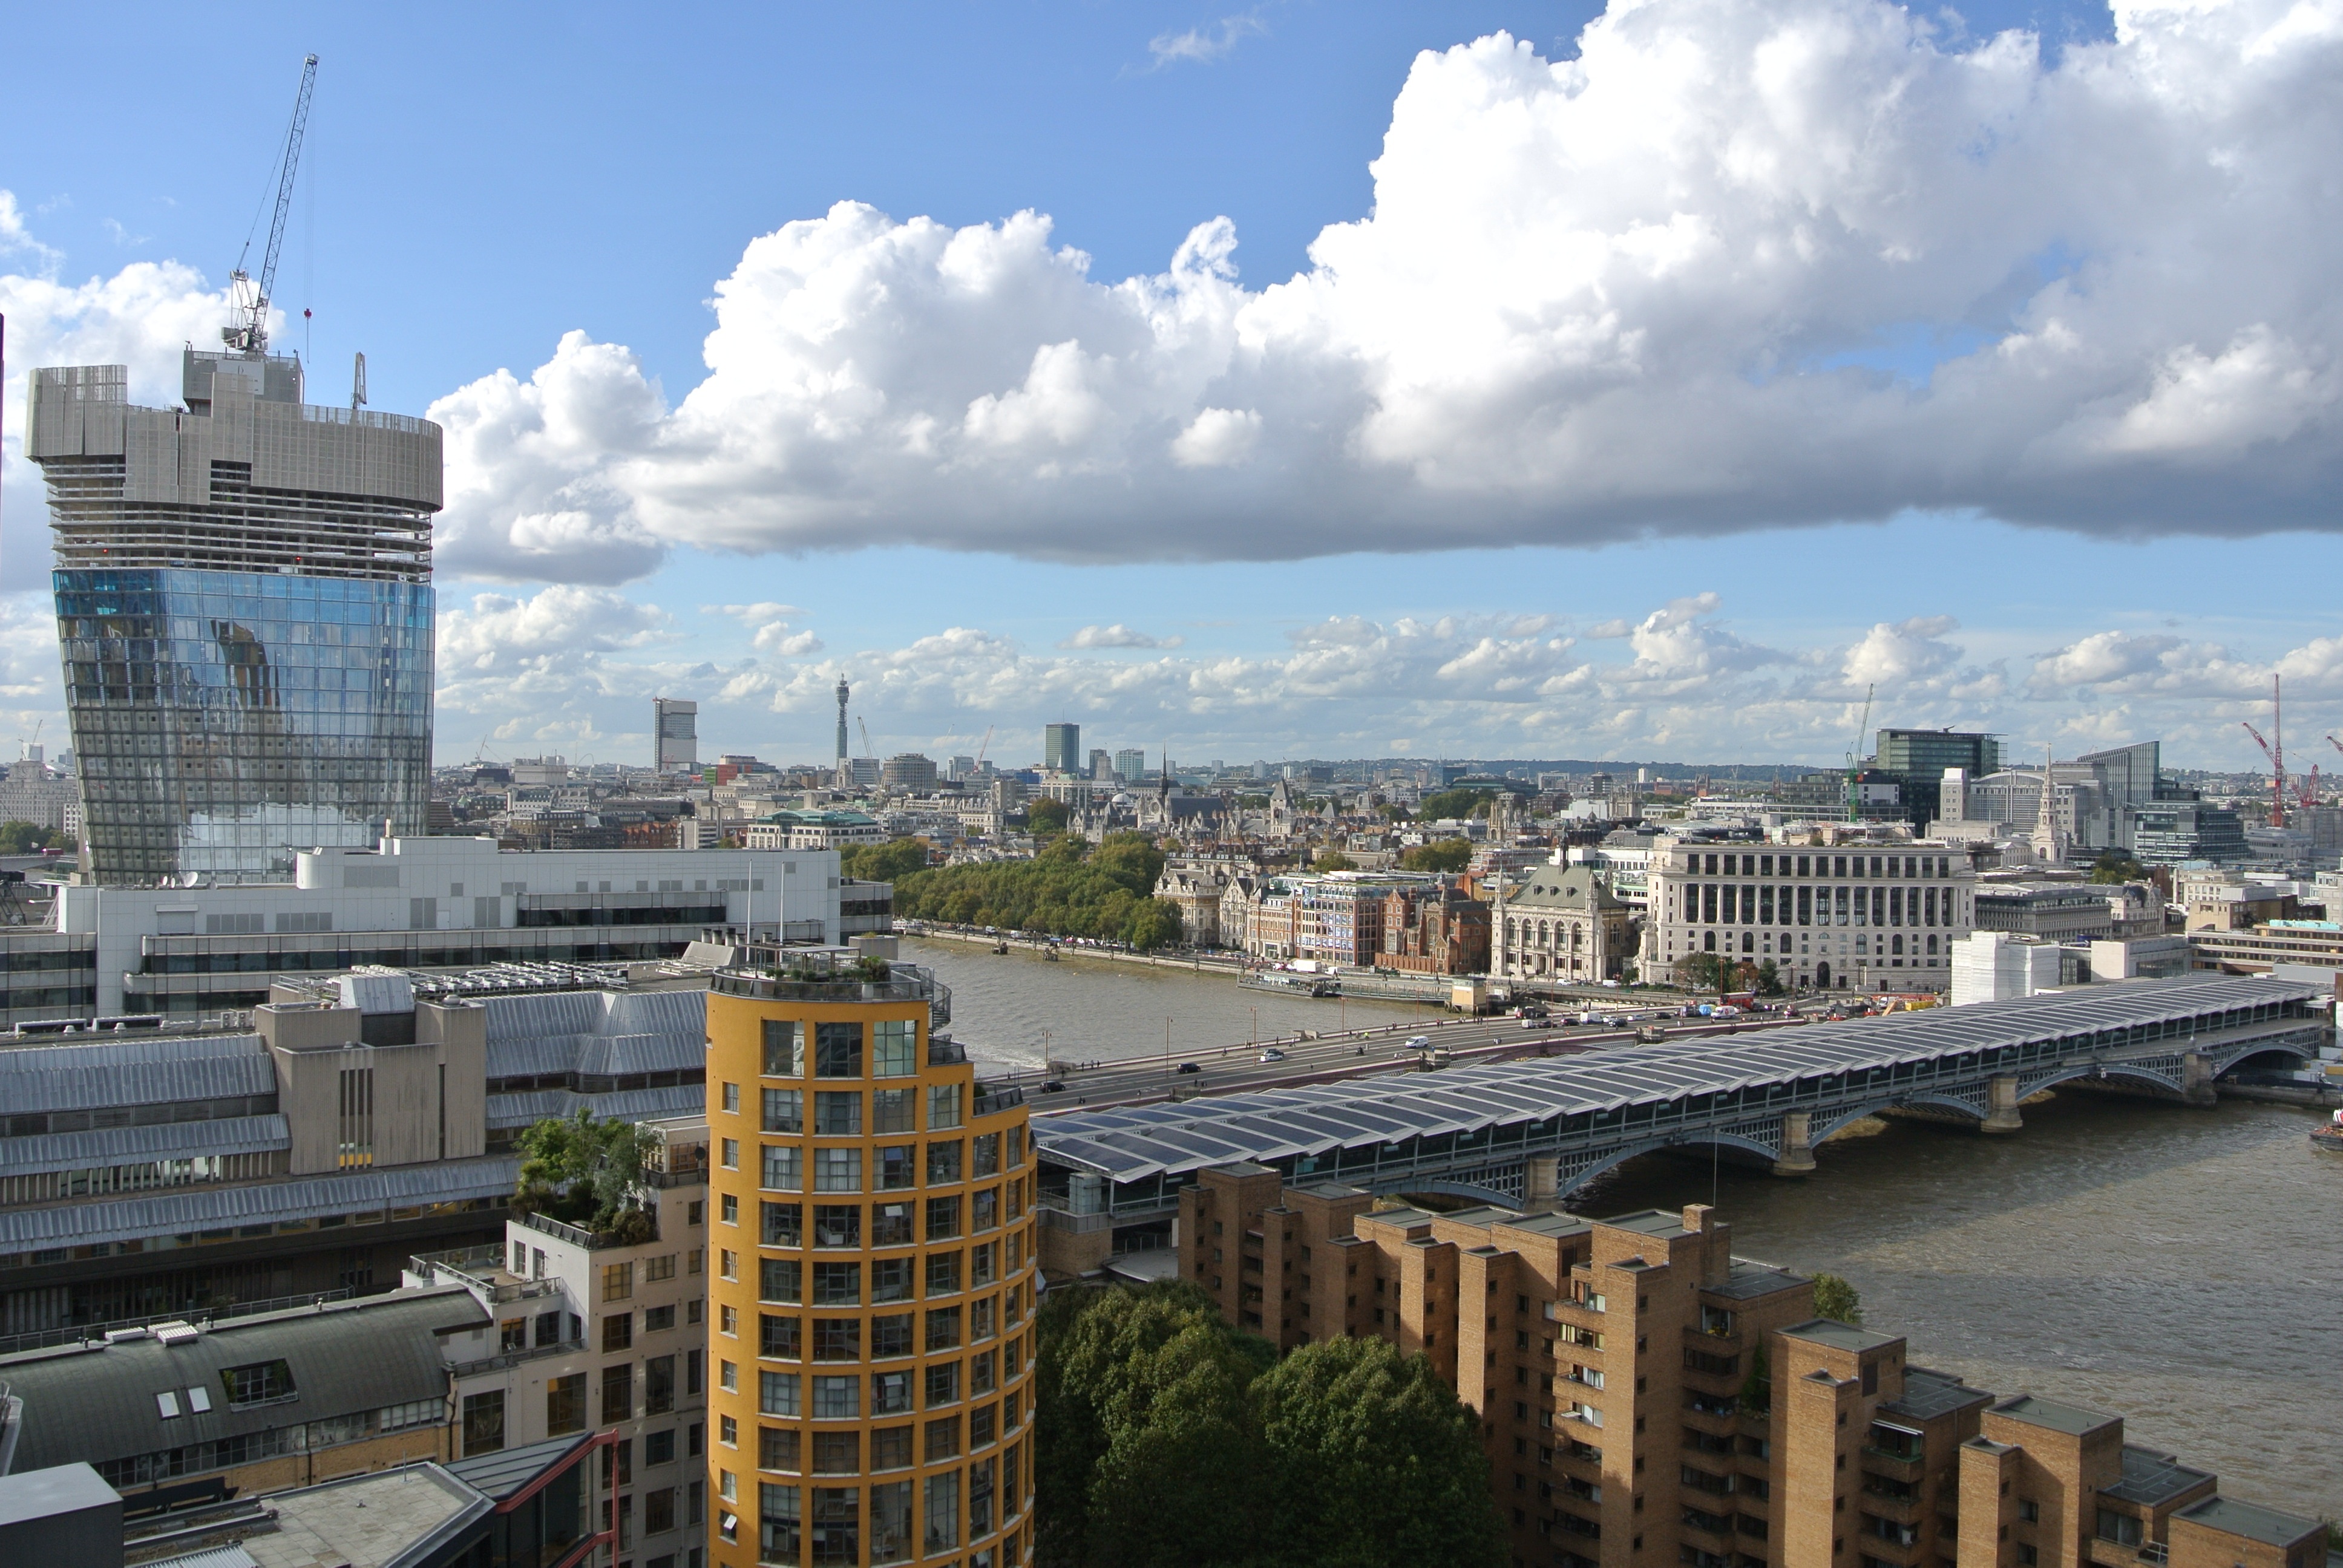
architecture, bridge, skyline, city, skyscraper, cityscape, panorama, downtown, transport, tower, landmark, stadium, tower block, london, thames, metropolis, urban area, human settlement, metropolitan area